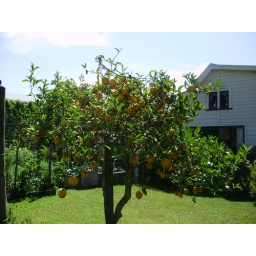
An orange tree near Katikati.